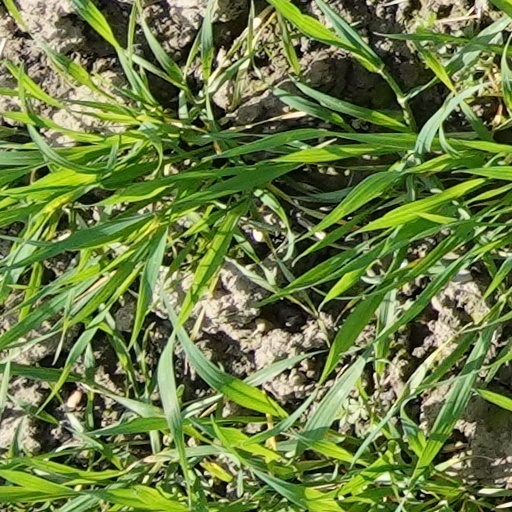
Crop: wheat